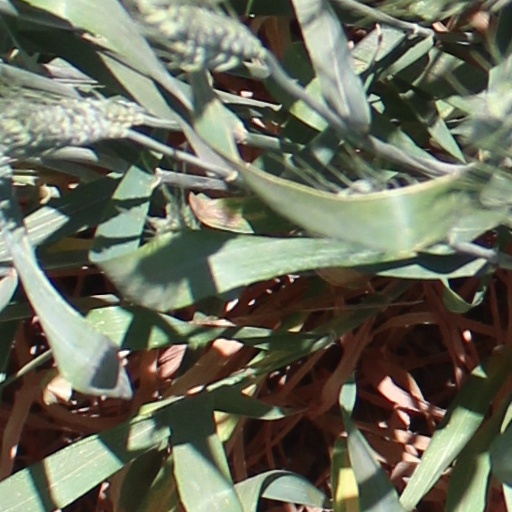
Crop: wheat